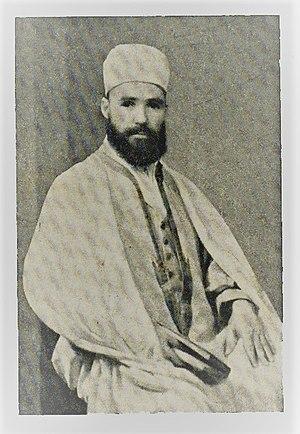
Mubarak al-Mili, connu sous le nom de Melli, est un réformiste algérien qui a été actif pendant l'occupation française de l'Algérie et était un membre important de l'Association des savants musulmans algériens.